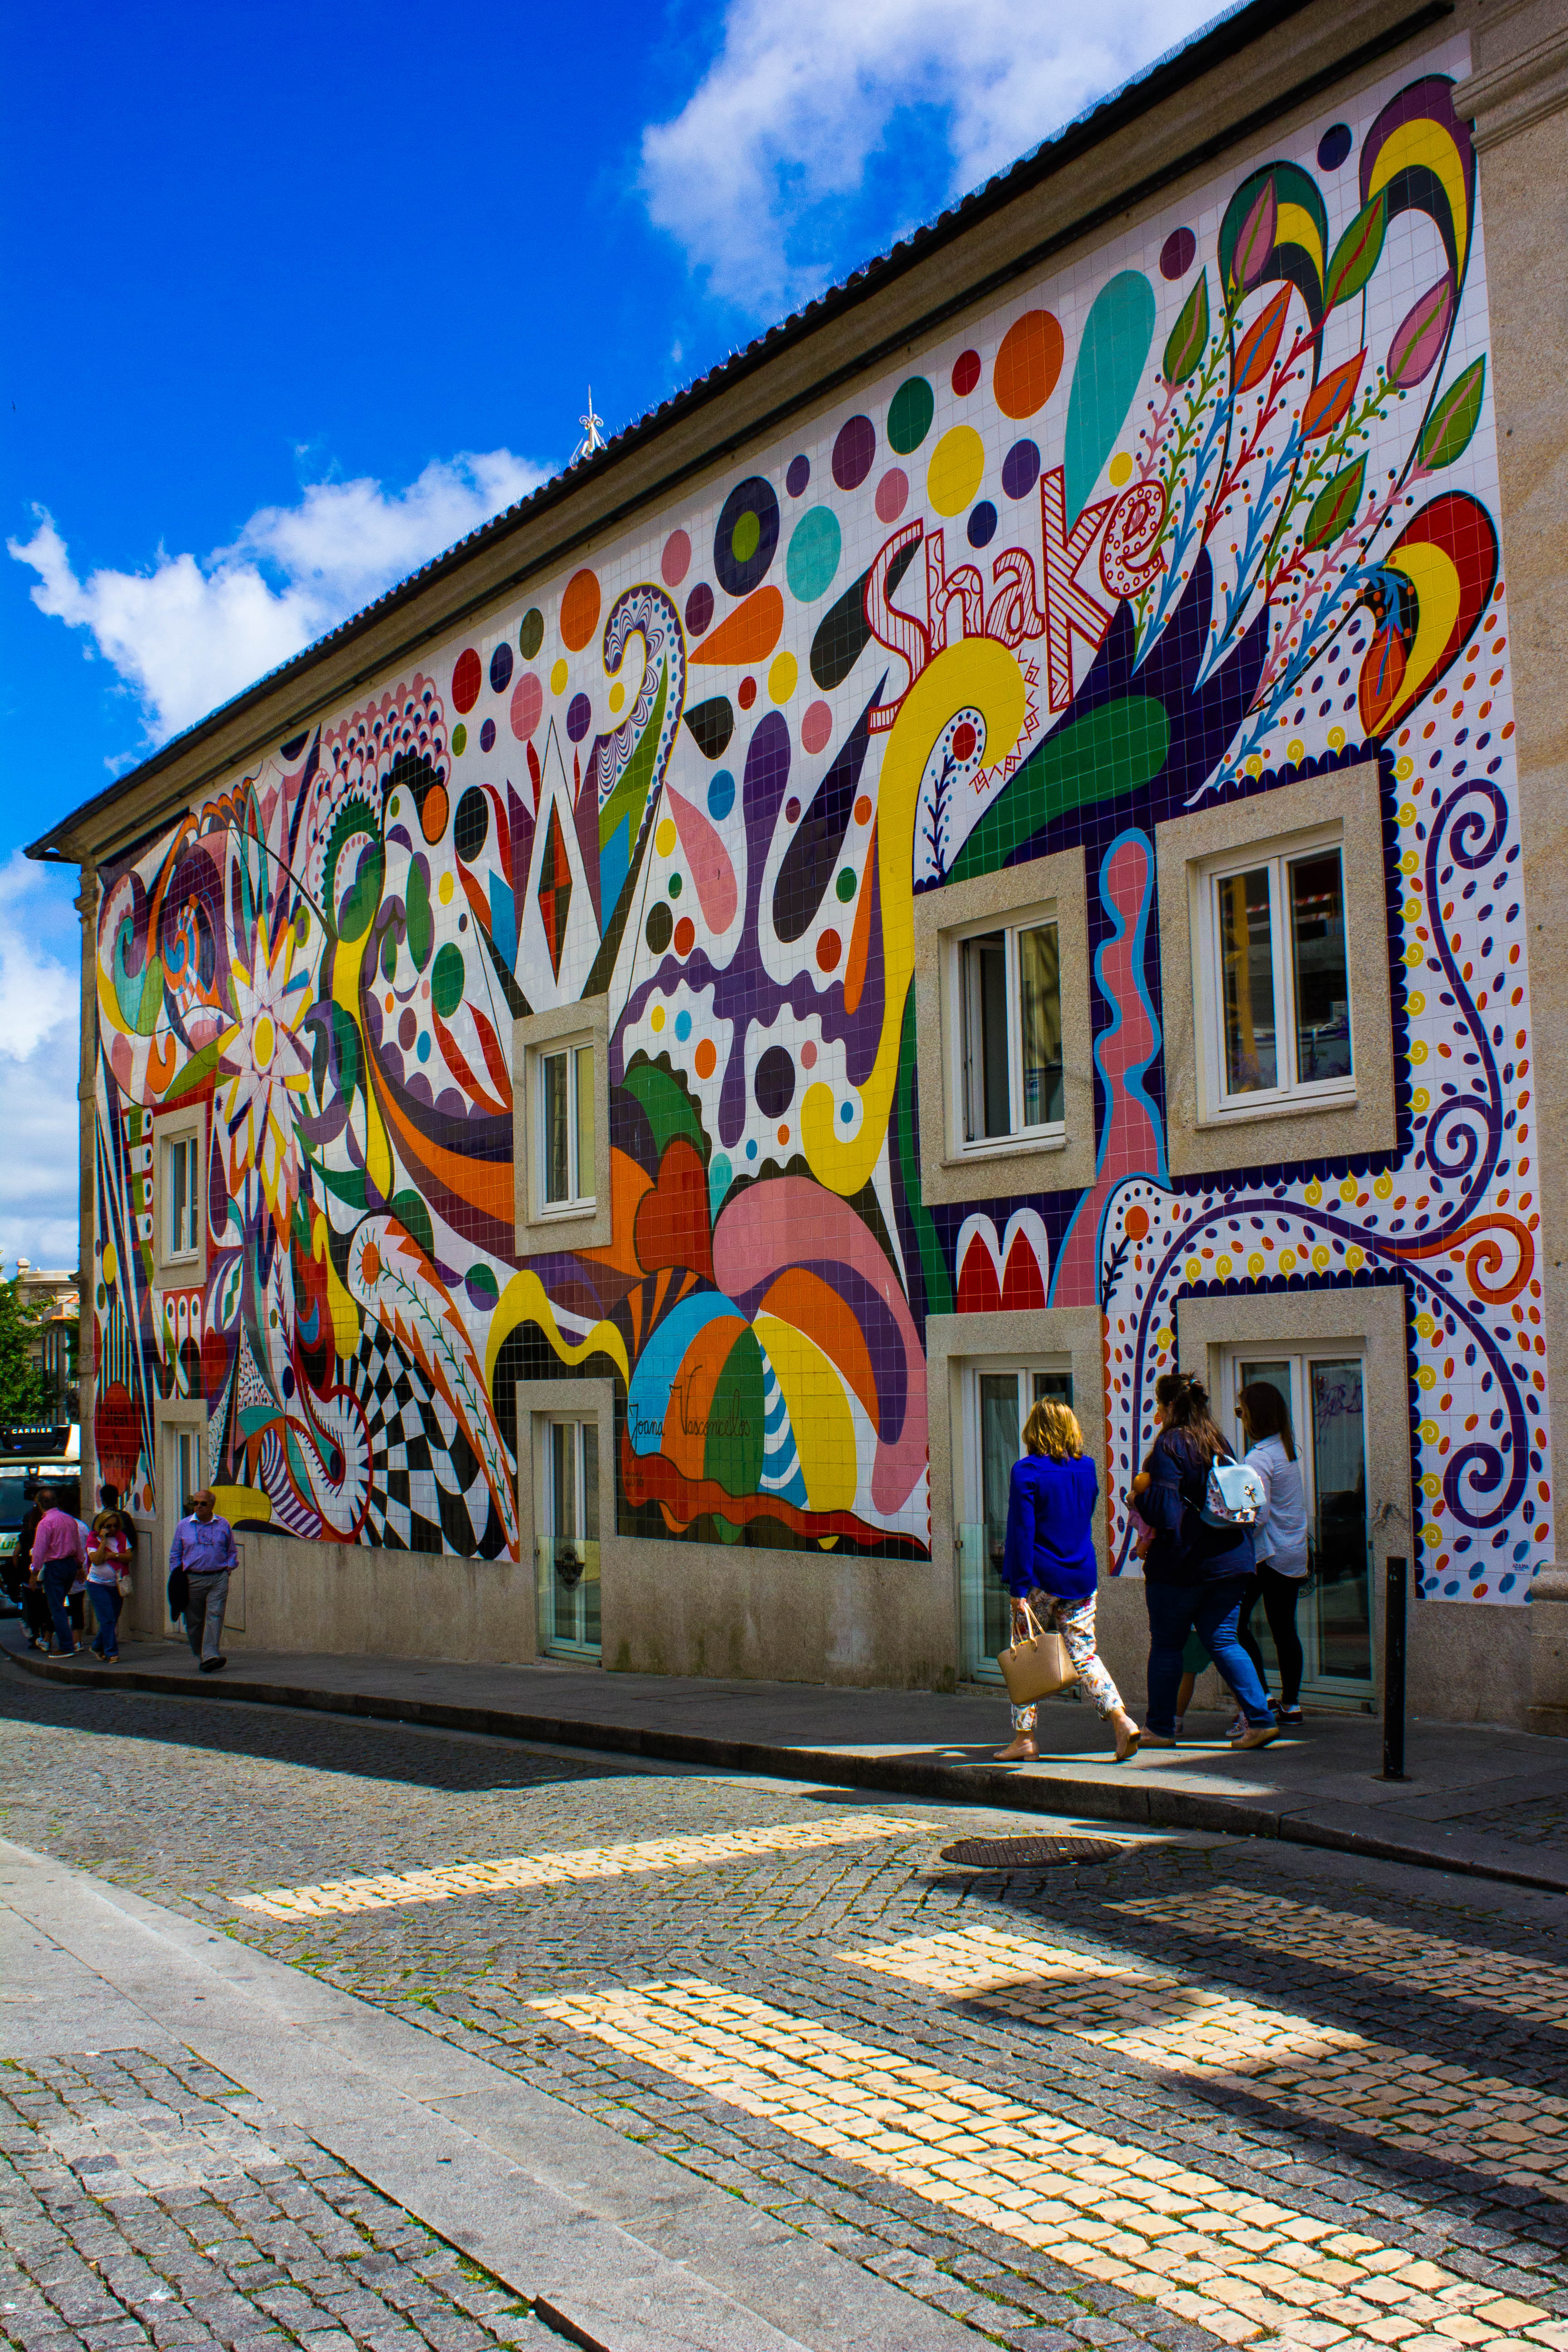
paint, landmark, wall, mural, town, neighbourhood, graffiti, street art, facade, art, street, house, painting, road, artwork